Harrogate Grammar School

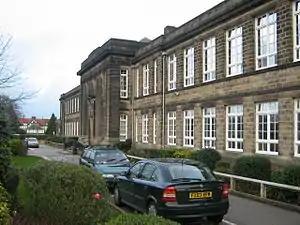
The main 1933 building

During the Second World War, many evacuees came to Harrogate from the cities, and the school's roll went up to 900 pupils. To keep pace with these numbers, the school undertook various periods of building expansion, most notably the 1970s addition of a sports hall and gymnasium, as well as music, reflexology and technology facilities.